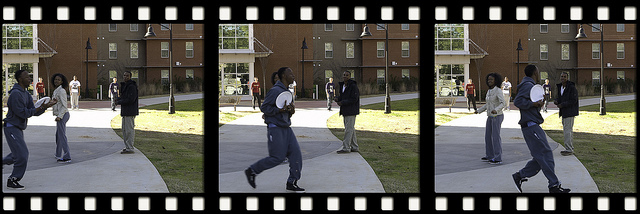
user: Given an image and a question. Answer the question in a short answer. Question: Where do you find the pattern around the images? Short Answer:
assistant: film